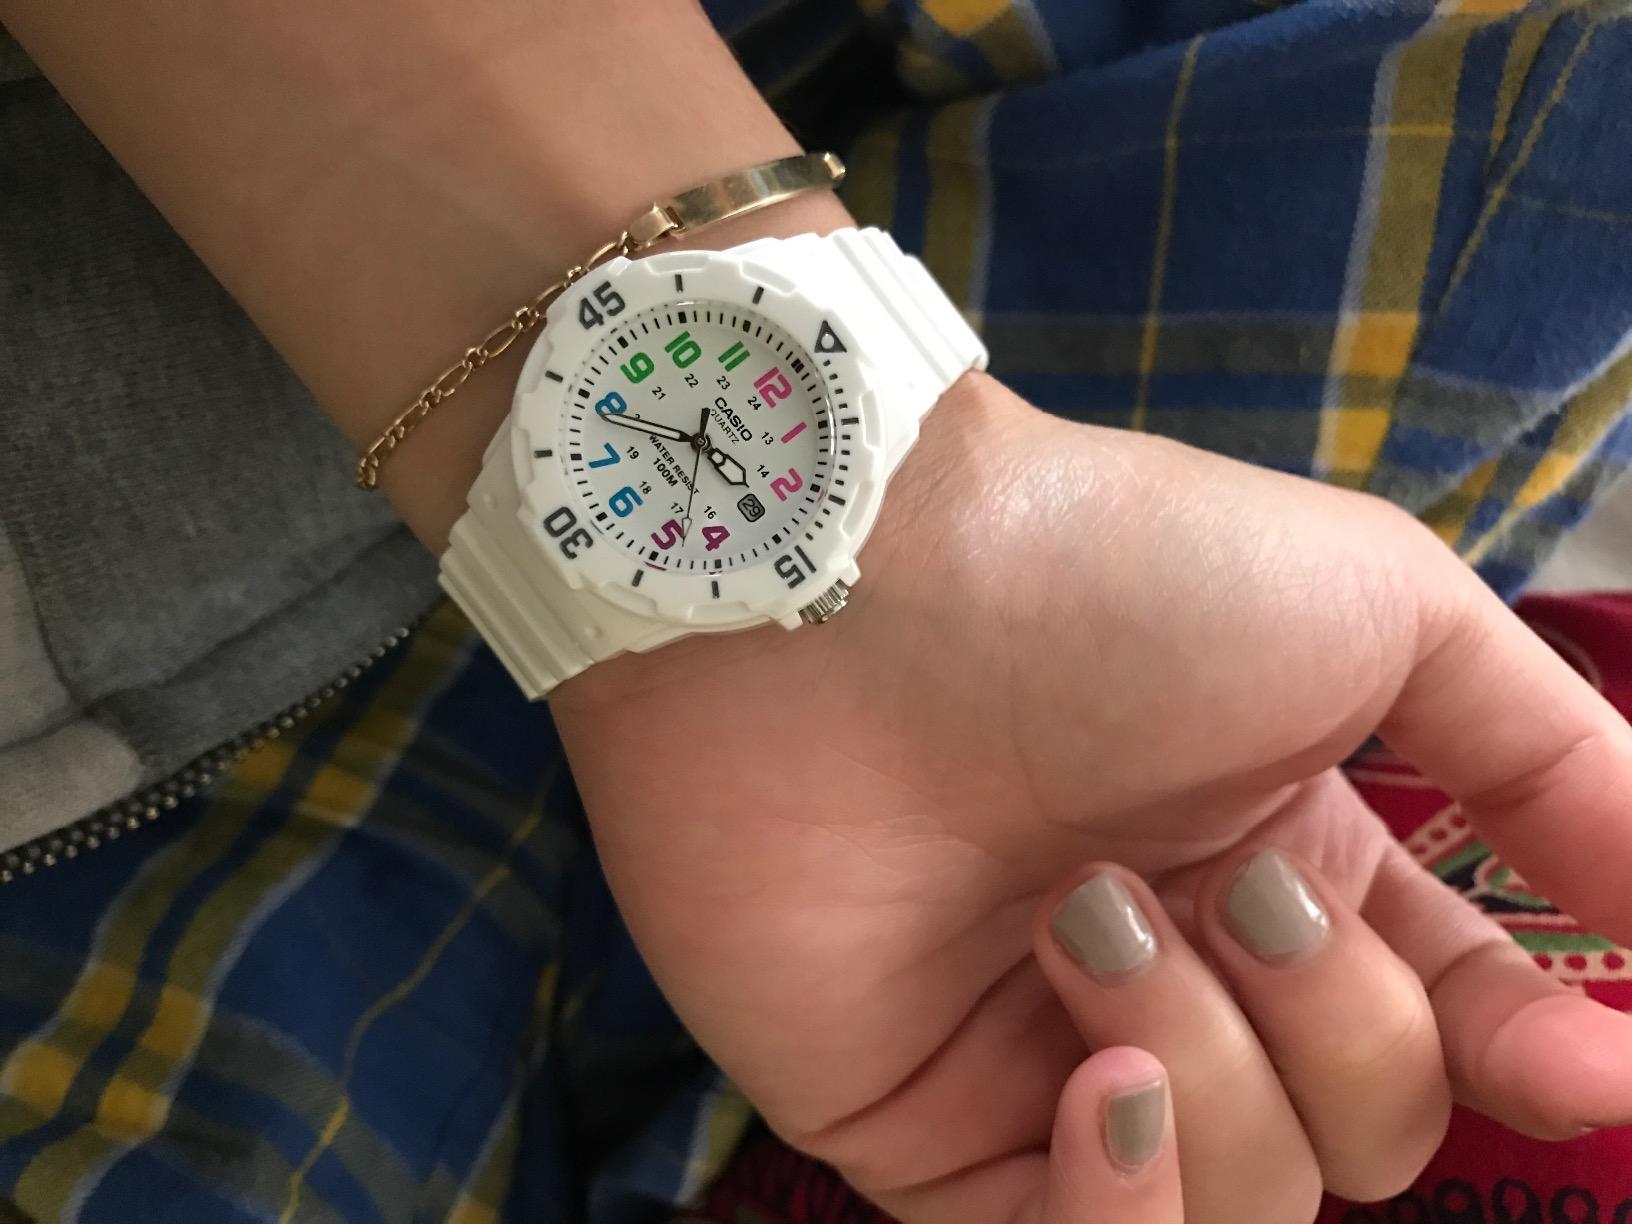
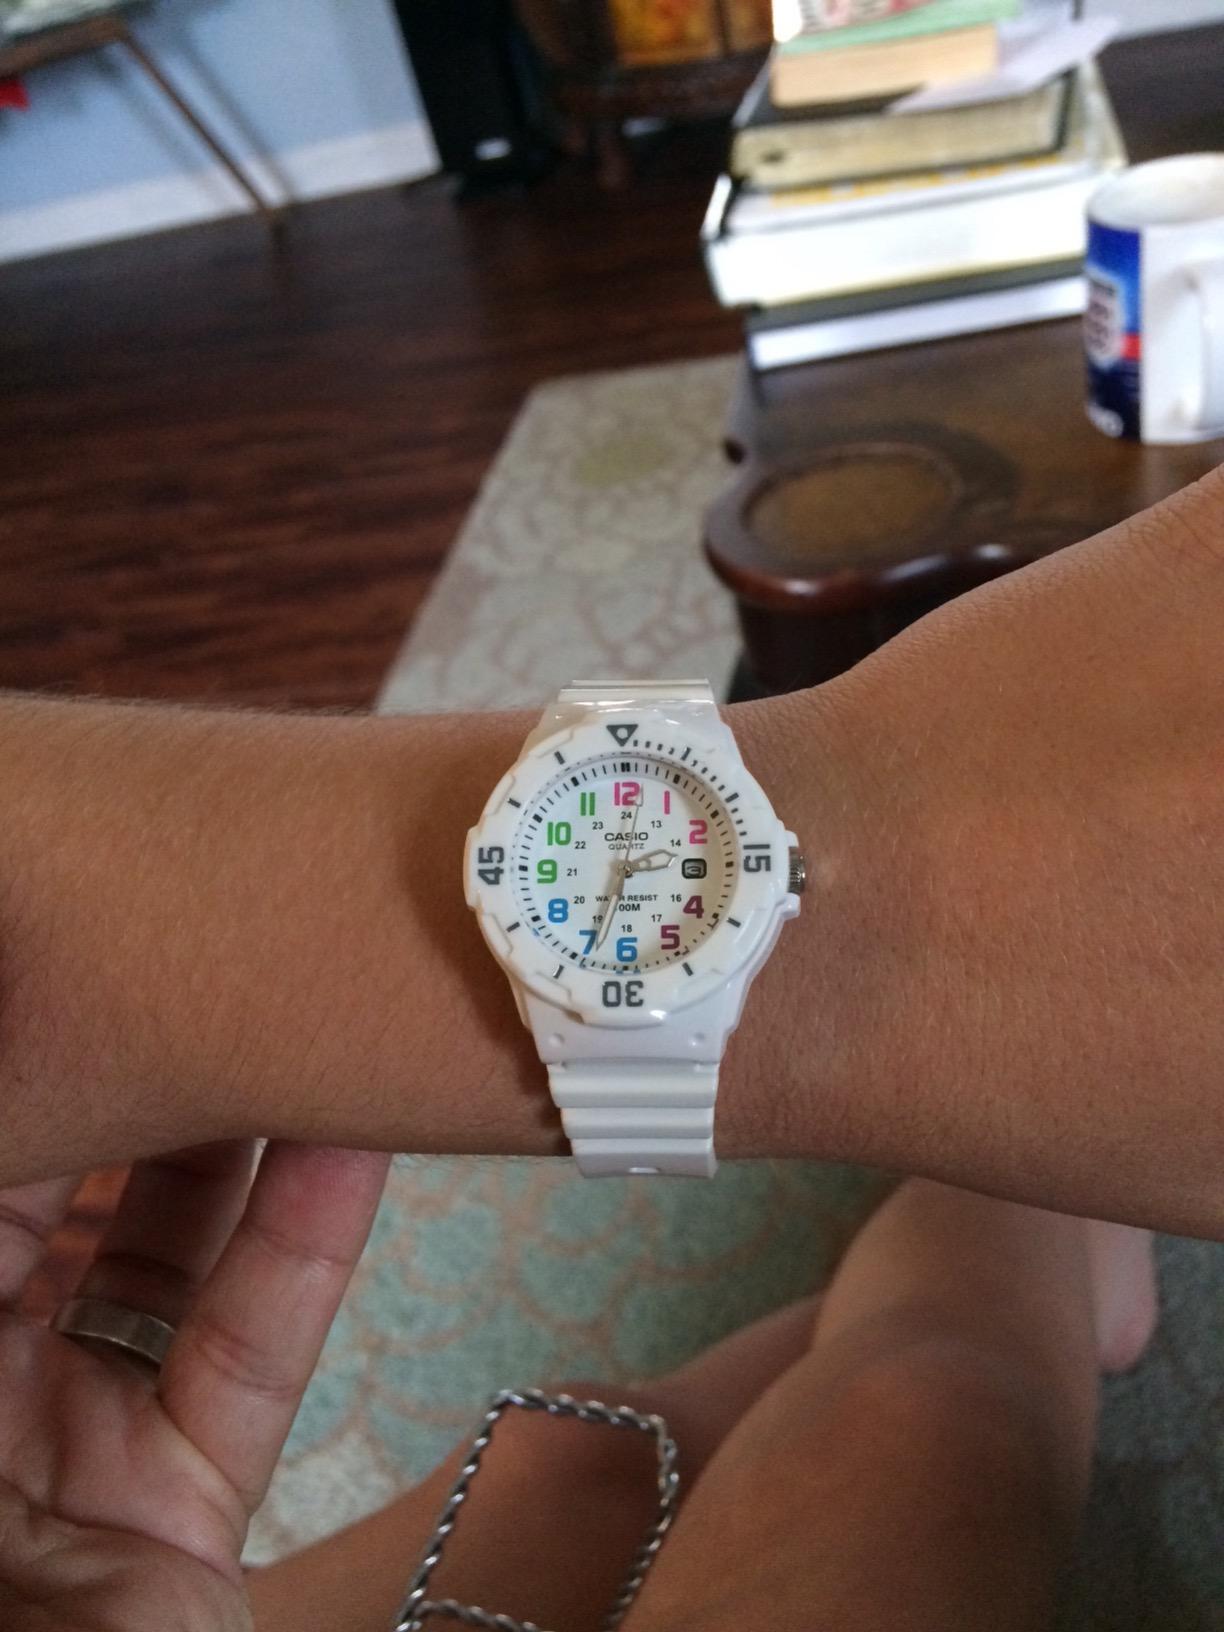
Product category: accessories_watch
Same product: yes